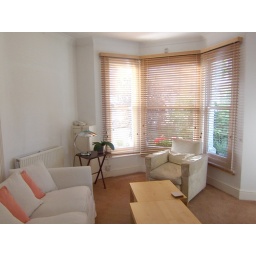
3 bedroom house to rent in Chiswick, west London